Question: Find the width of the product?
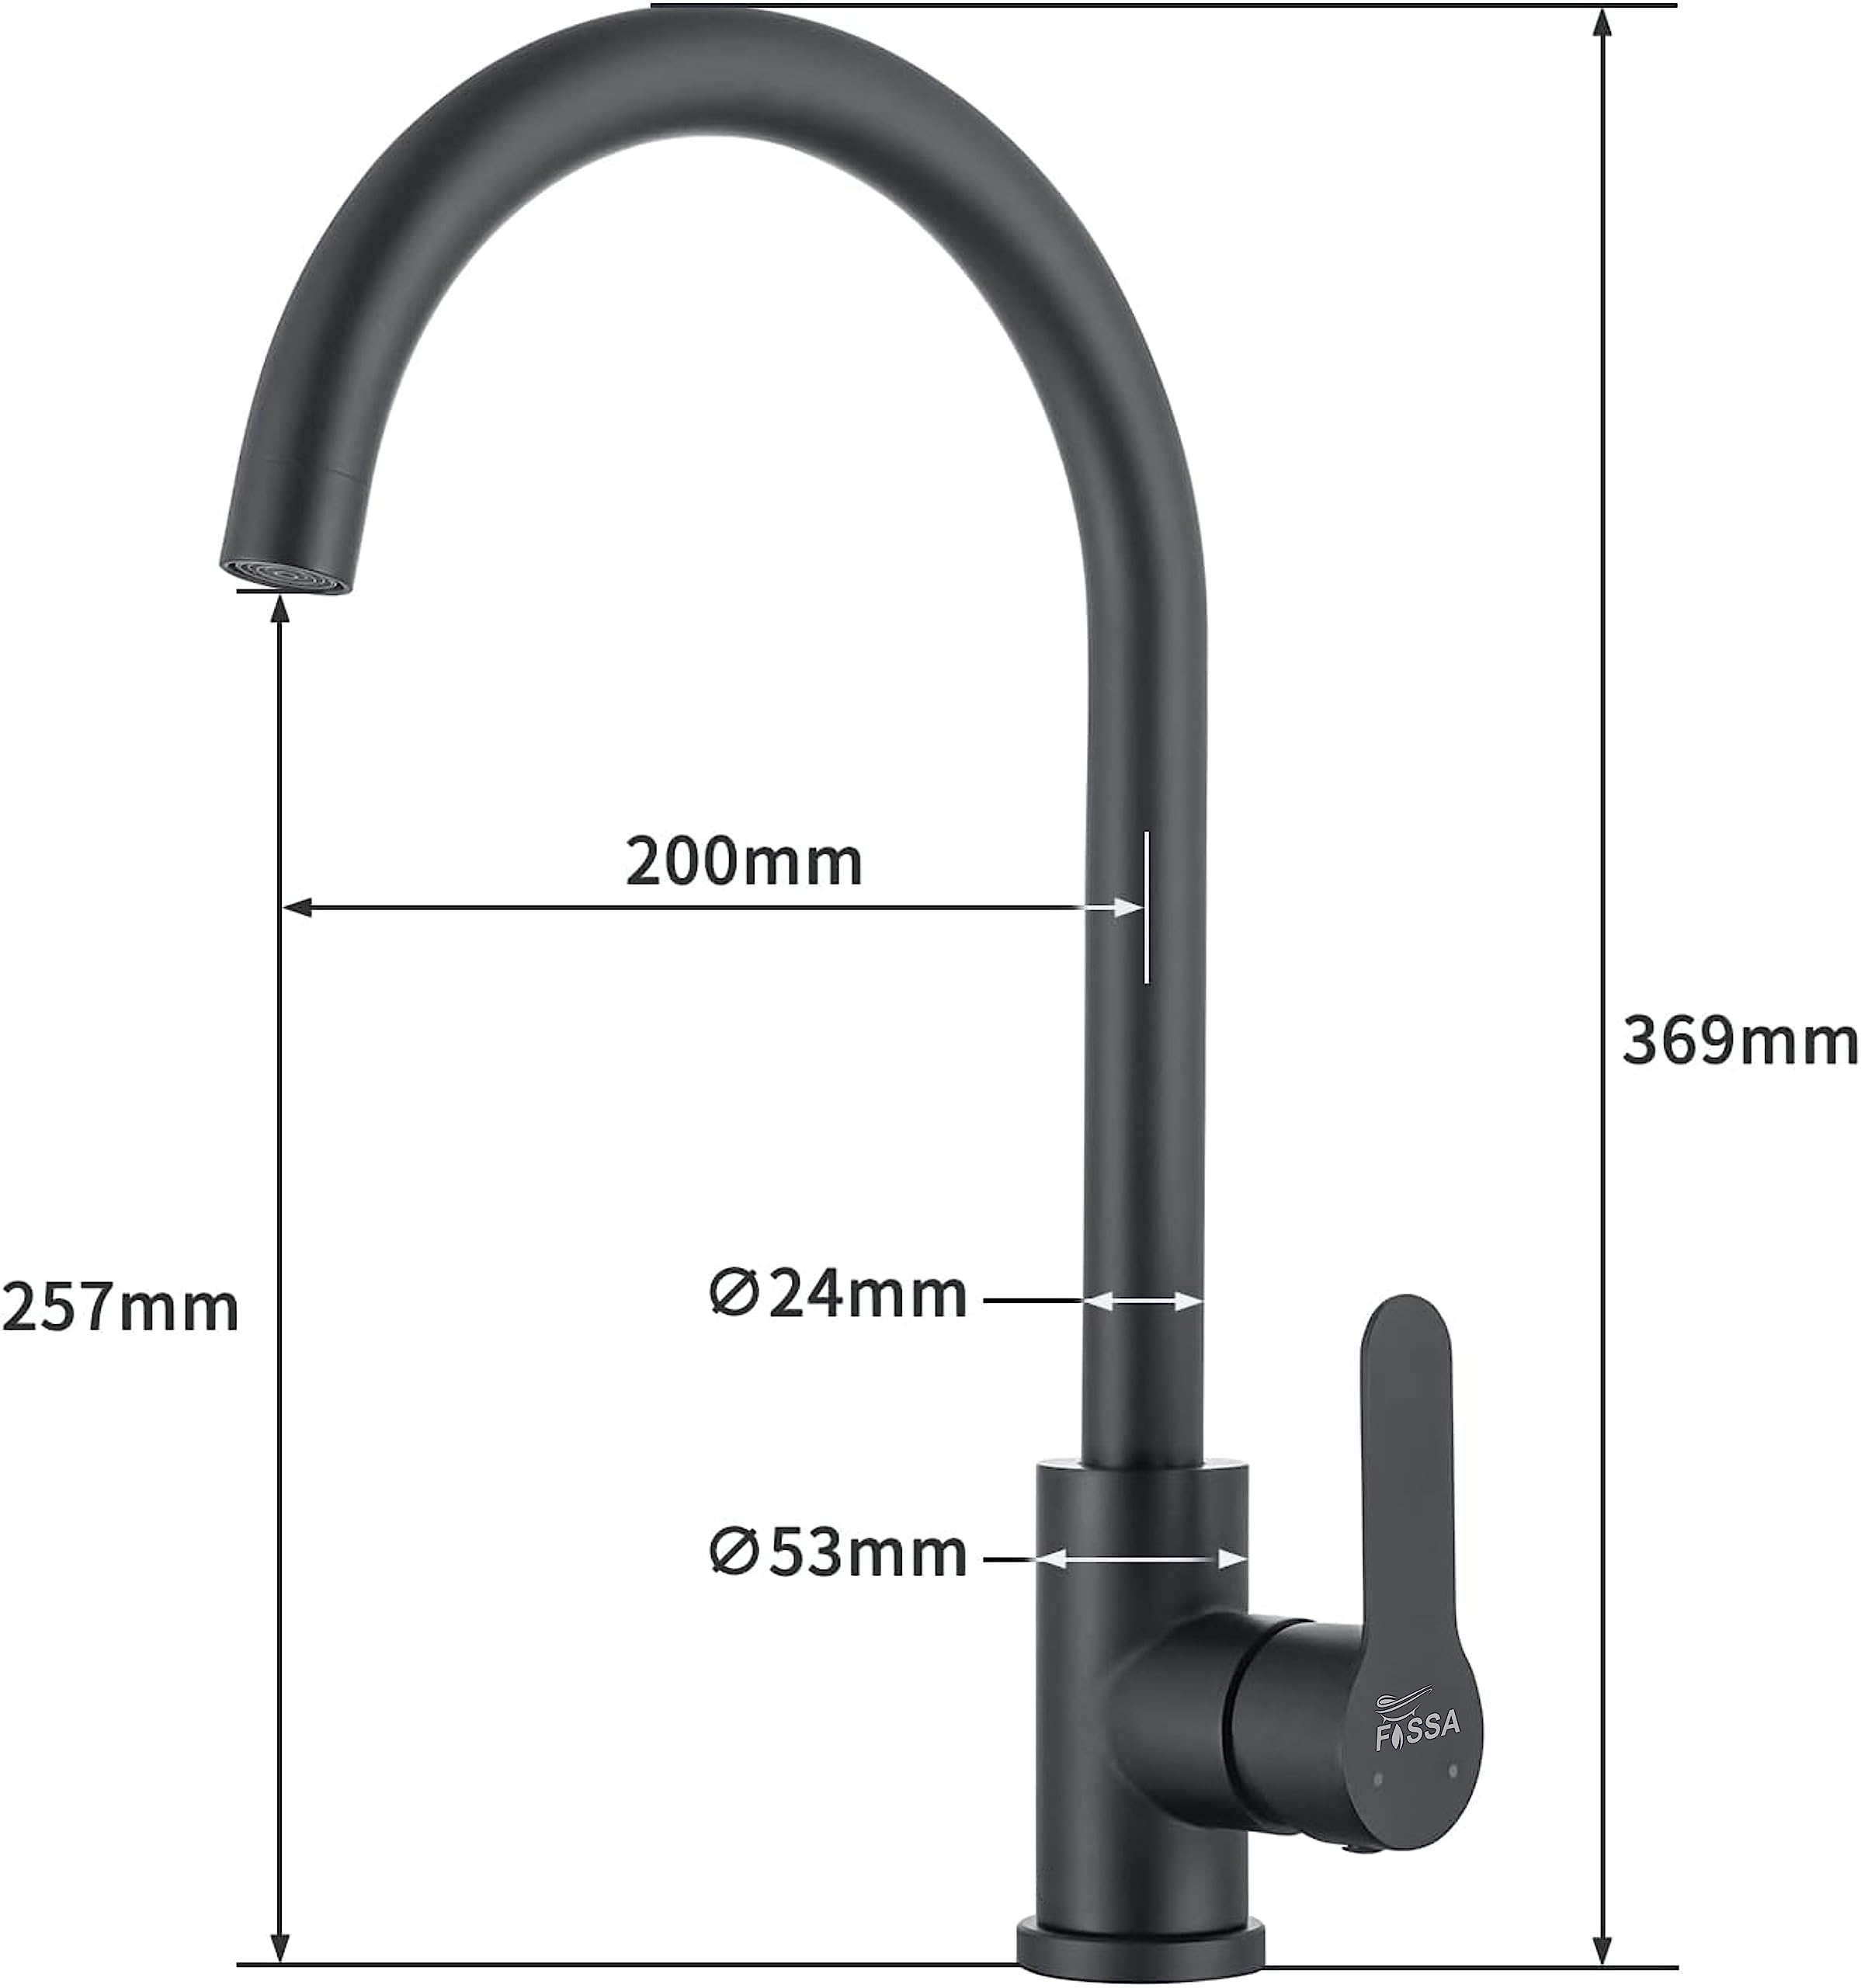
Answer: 200.0 millimetre